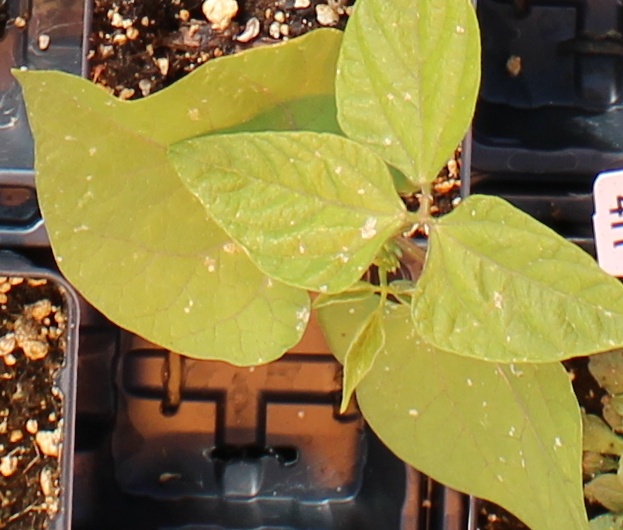
Label: Blackbean